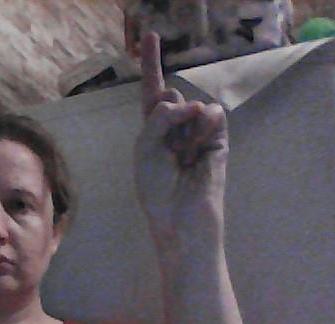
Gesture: one